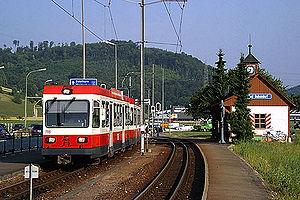
Le Waldenburgerbahn est une entreprise ferroviaire suisse.